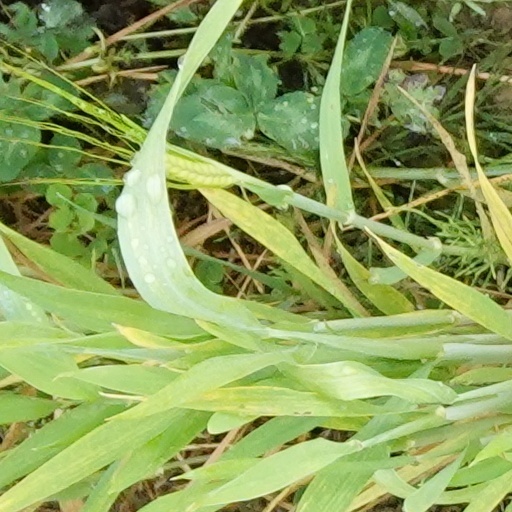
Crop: wheat